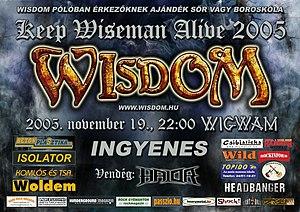
Wisdom est un groupe de heavy metal hongrois, originaire de Budapest. Formé à l'automne 2001, le groupe est connu pour écrire ses musiques à partir de citations bien connues. Beaucoup de paroles du groupe ainsi que toutes les couvertures des albums font référence à un vieil homme appelé Wiseman.